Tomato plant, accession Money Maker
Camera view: tilt-top (135 deg); turntable rotation: 270 degrees
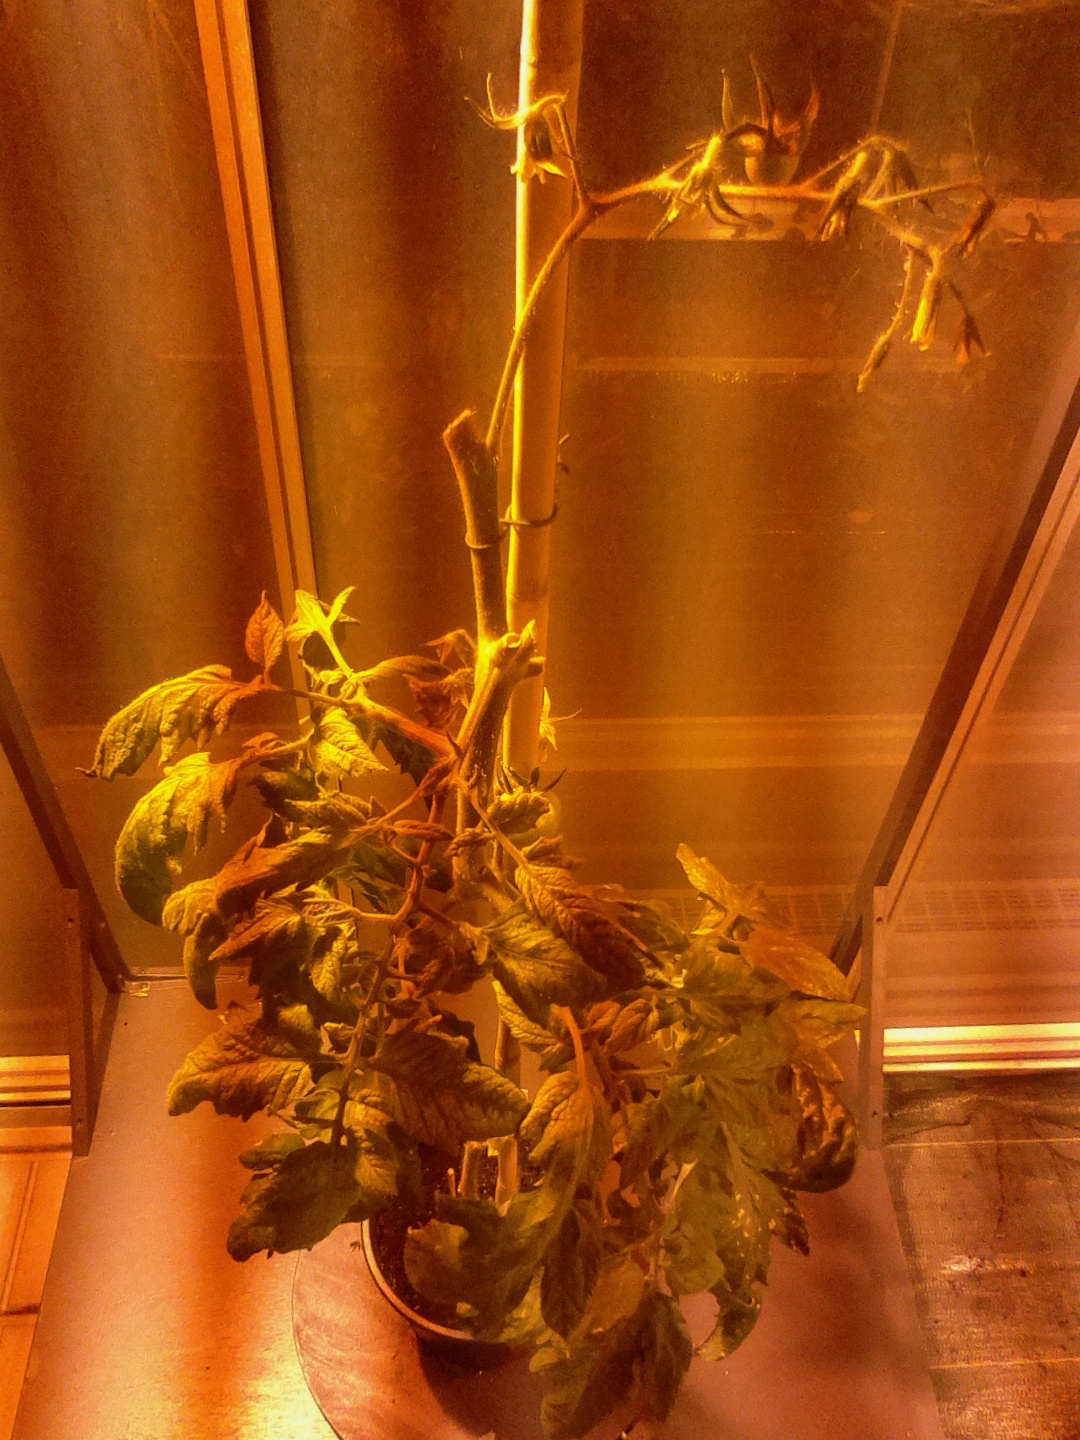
BBCH growth stage 74: 40%-50% of final fruit size